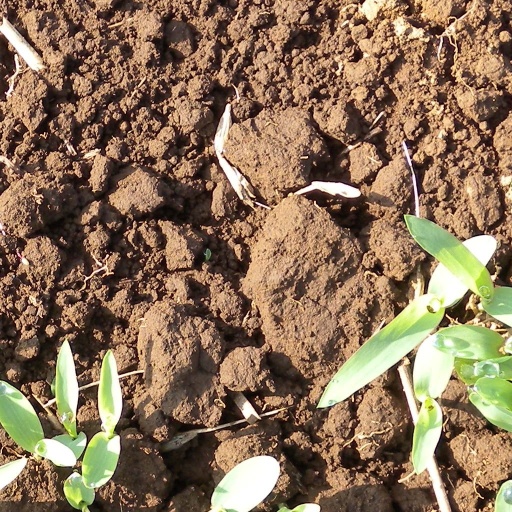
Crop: sorghum